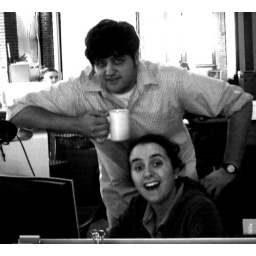
Beautiful black and white photos by Sharon Henry.